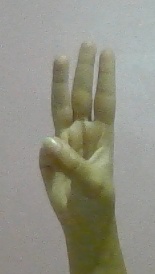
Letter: thaa